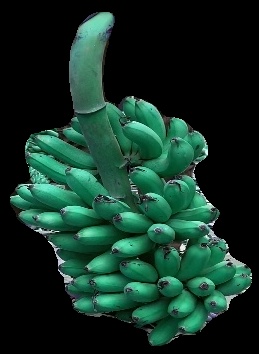
Variety: rasbale
Grade: grade1